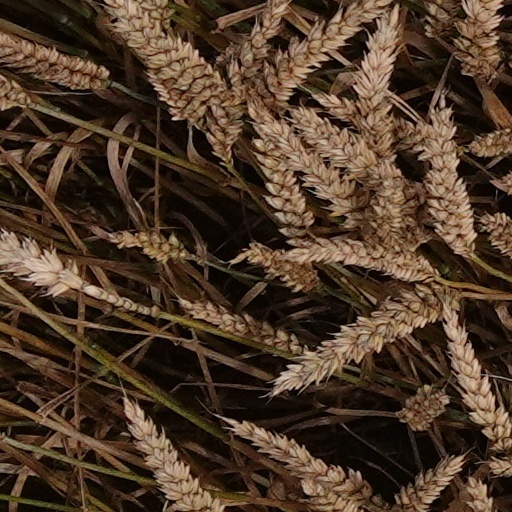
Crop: wheat